Jimmy Walker

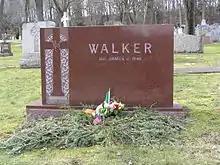
The grave of Jimmy Walker in Gate of Heaven Cemetery

In his initial years as mayor, Walker saw the city prosper and many public works projects gain traction. In his first year, Walker created the Department of Sanitation, unified New York's public hospitals, improved many parks and playgrounds, and guided the Board of Transportation to enter into contract for the construction of an expanded subway system (the Independent Subway System or IND). Under Walker's administration, new highways and a dock for superliners were also built. He even managed to maintain the five-cent subway fare despite a threatened strike by the workers.